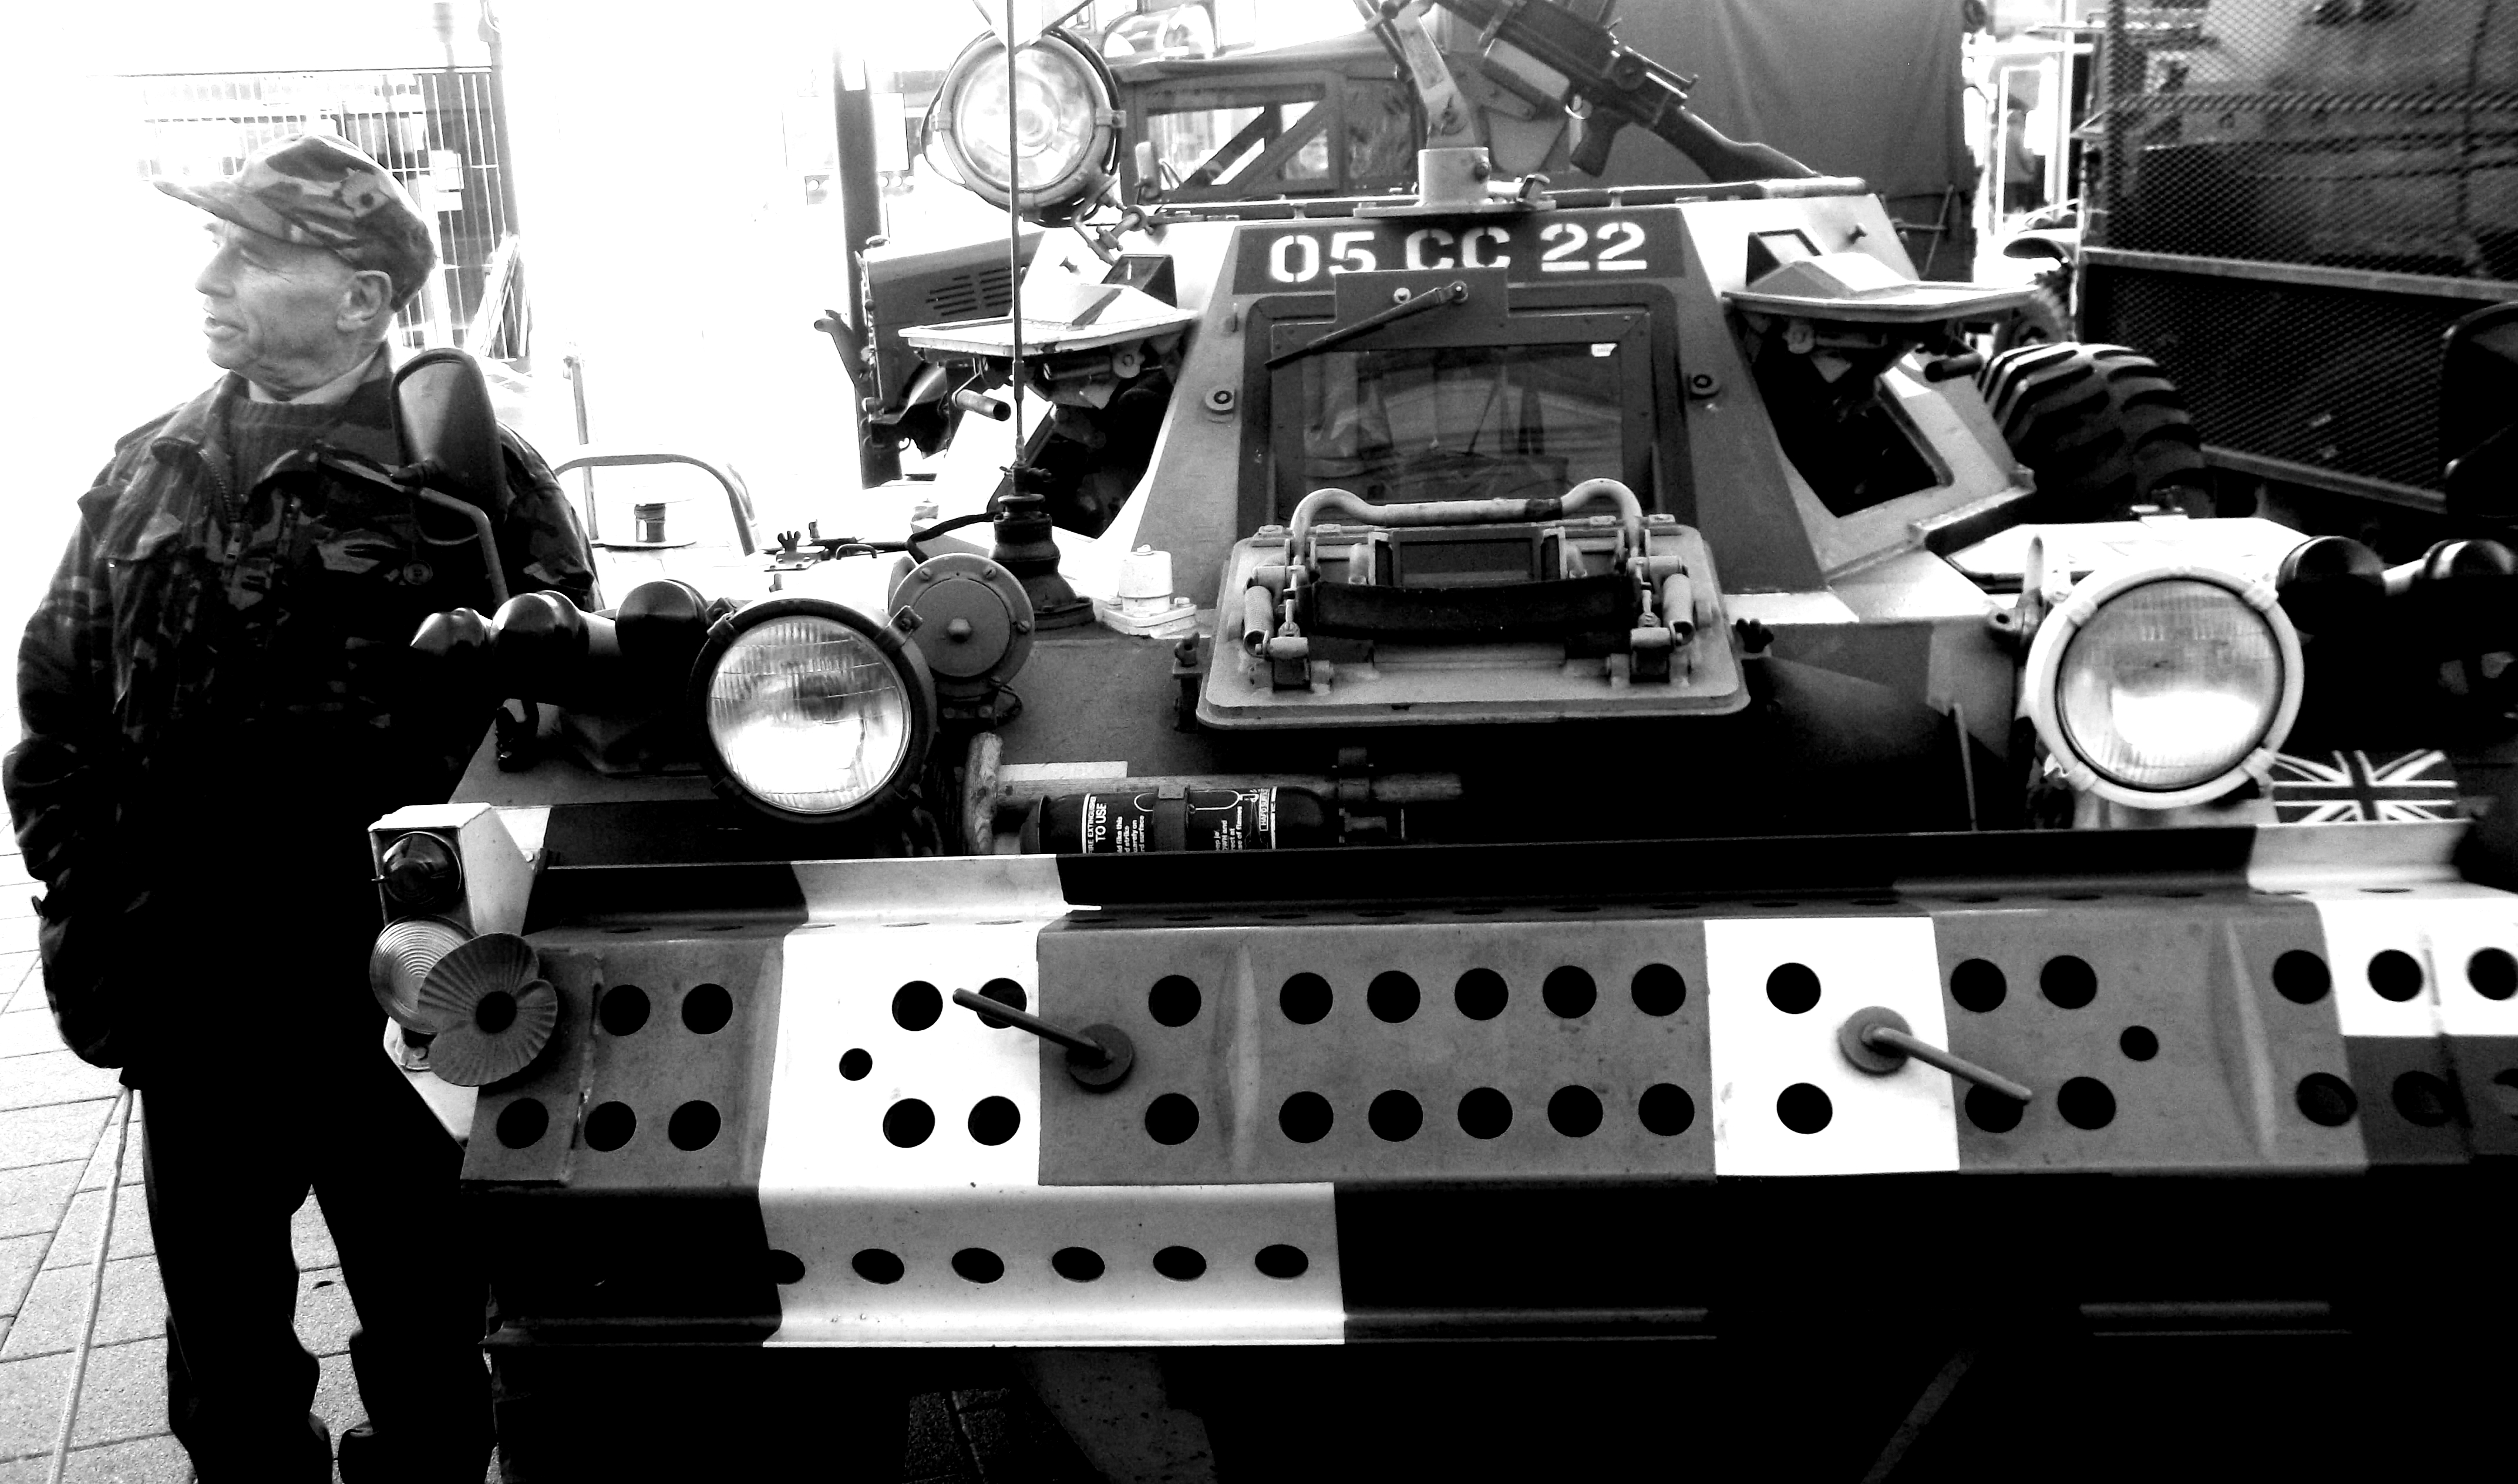
black and white, car, vintage, portrait, army, vehicle, monochrome, 2012, engine, ferret, british, day, jack, herefordshire, hereford, poppy, armistice, remembrance, dailyshoot, 365, scout, union, anwesomeshot, monochrome photography, automobile make, military vehicle